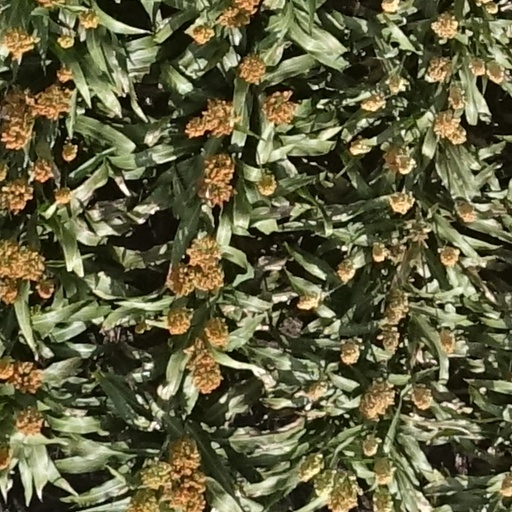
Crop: sorghum